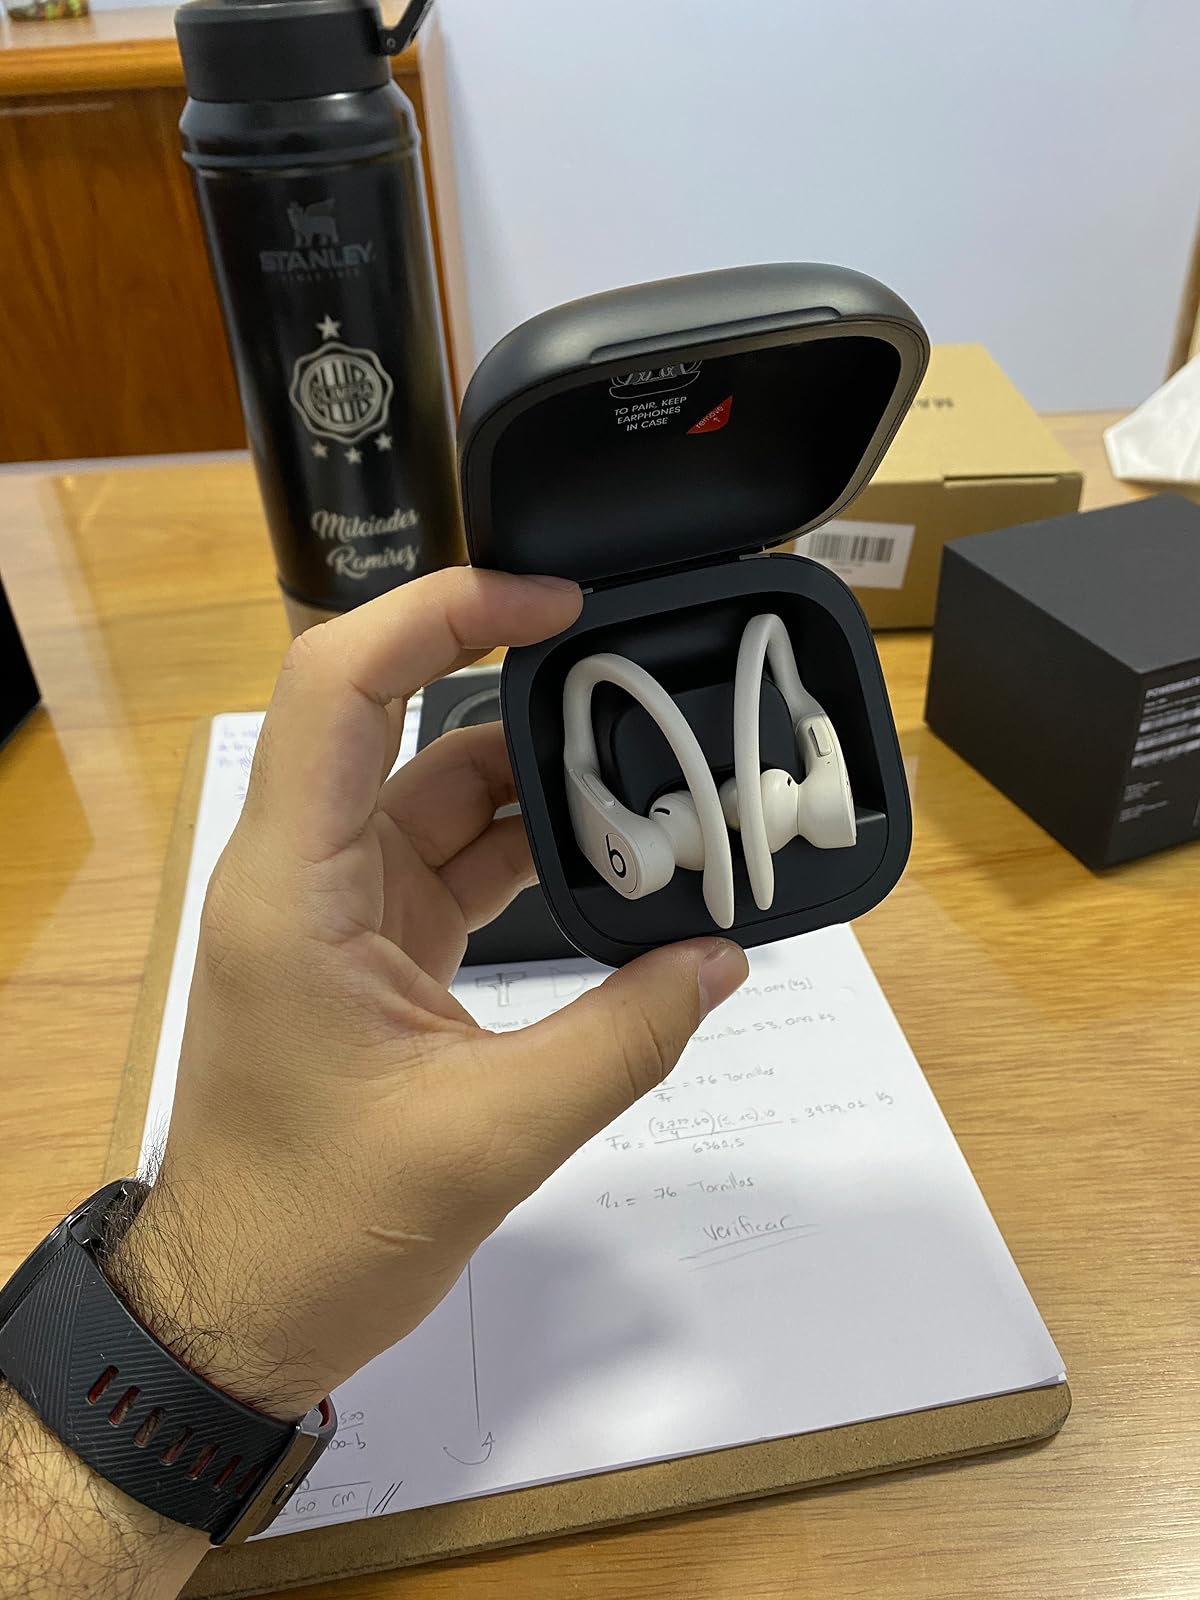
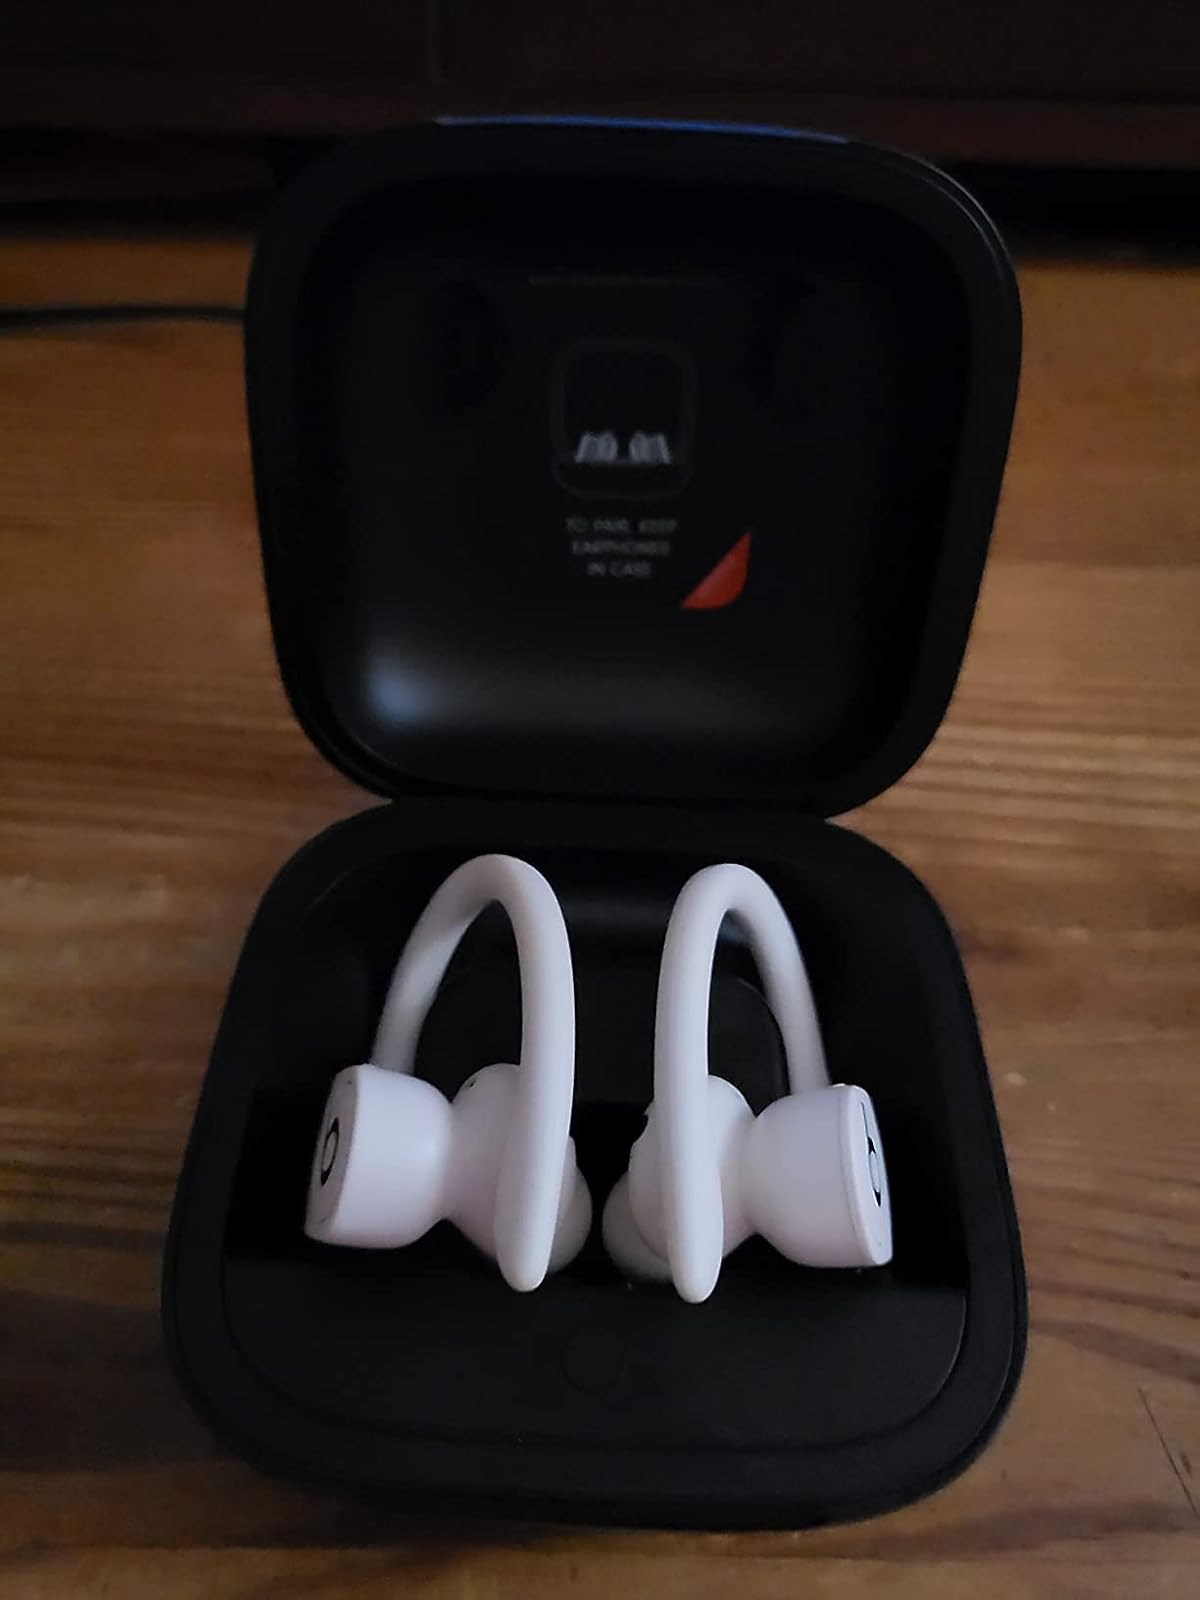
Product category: earbuds
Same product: yes